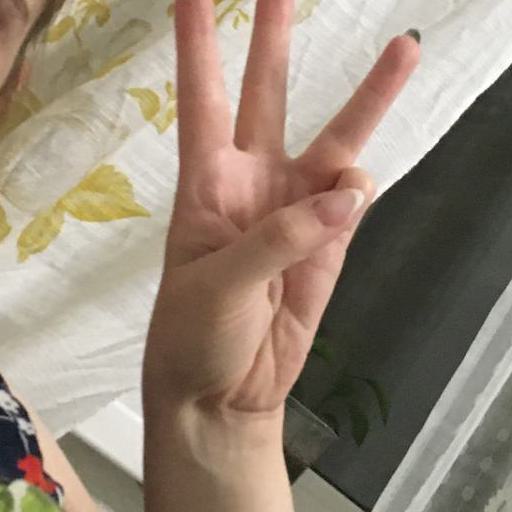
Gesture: three